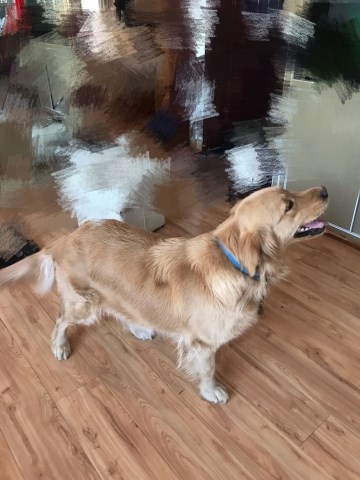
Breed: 5355-n000126-golden_retriever